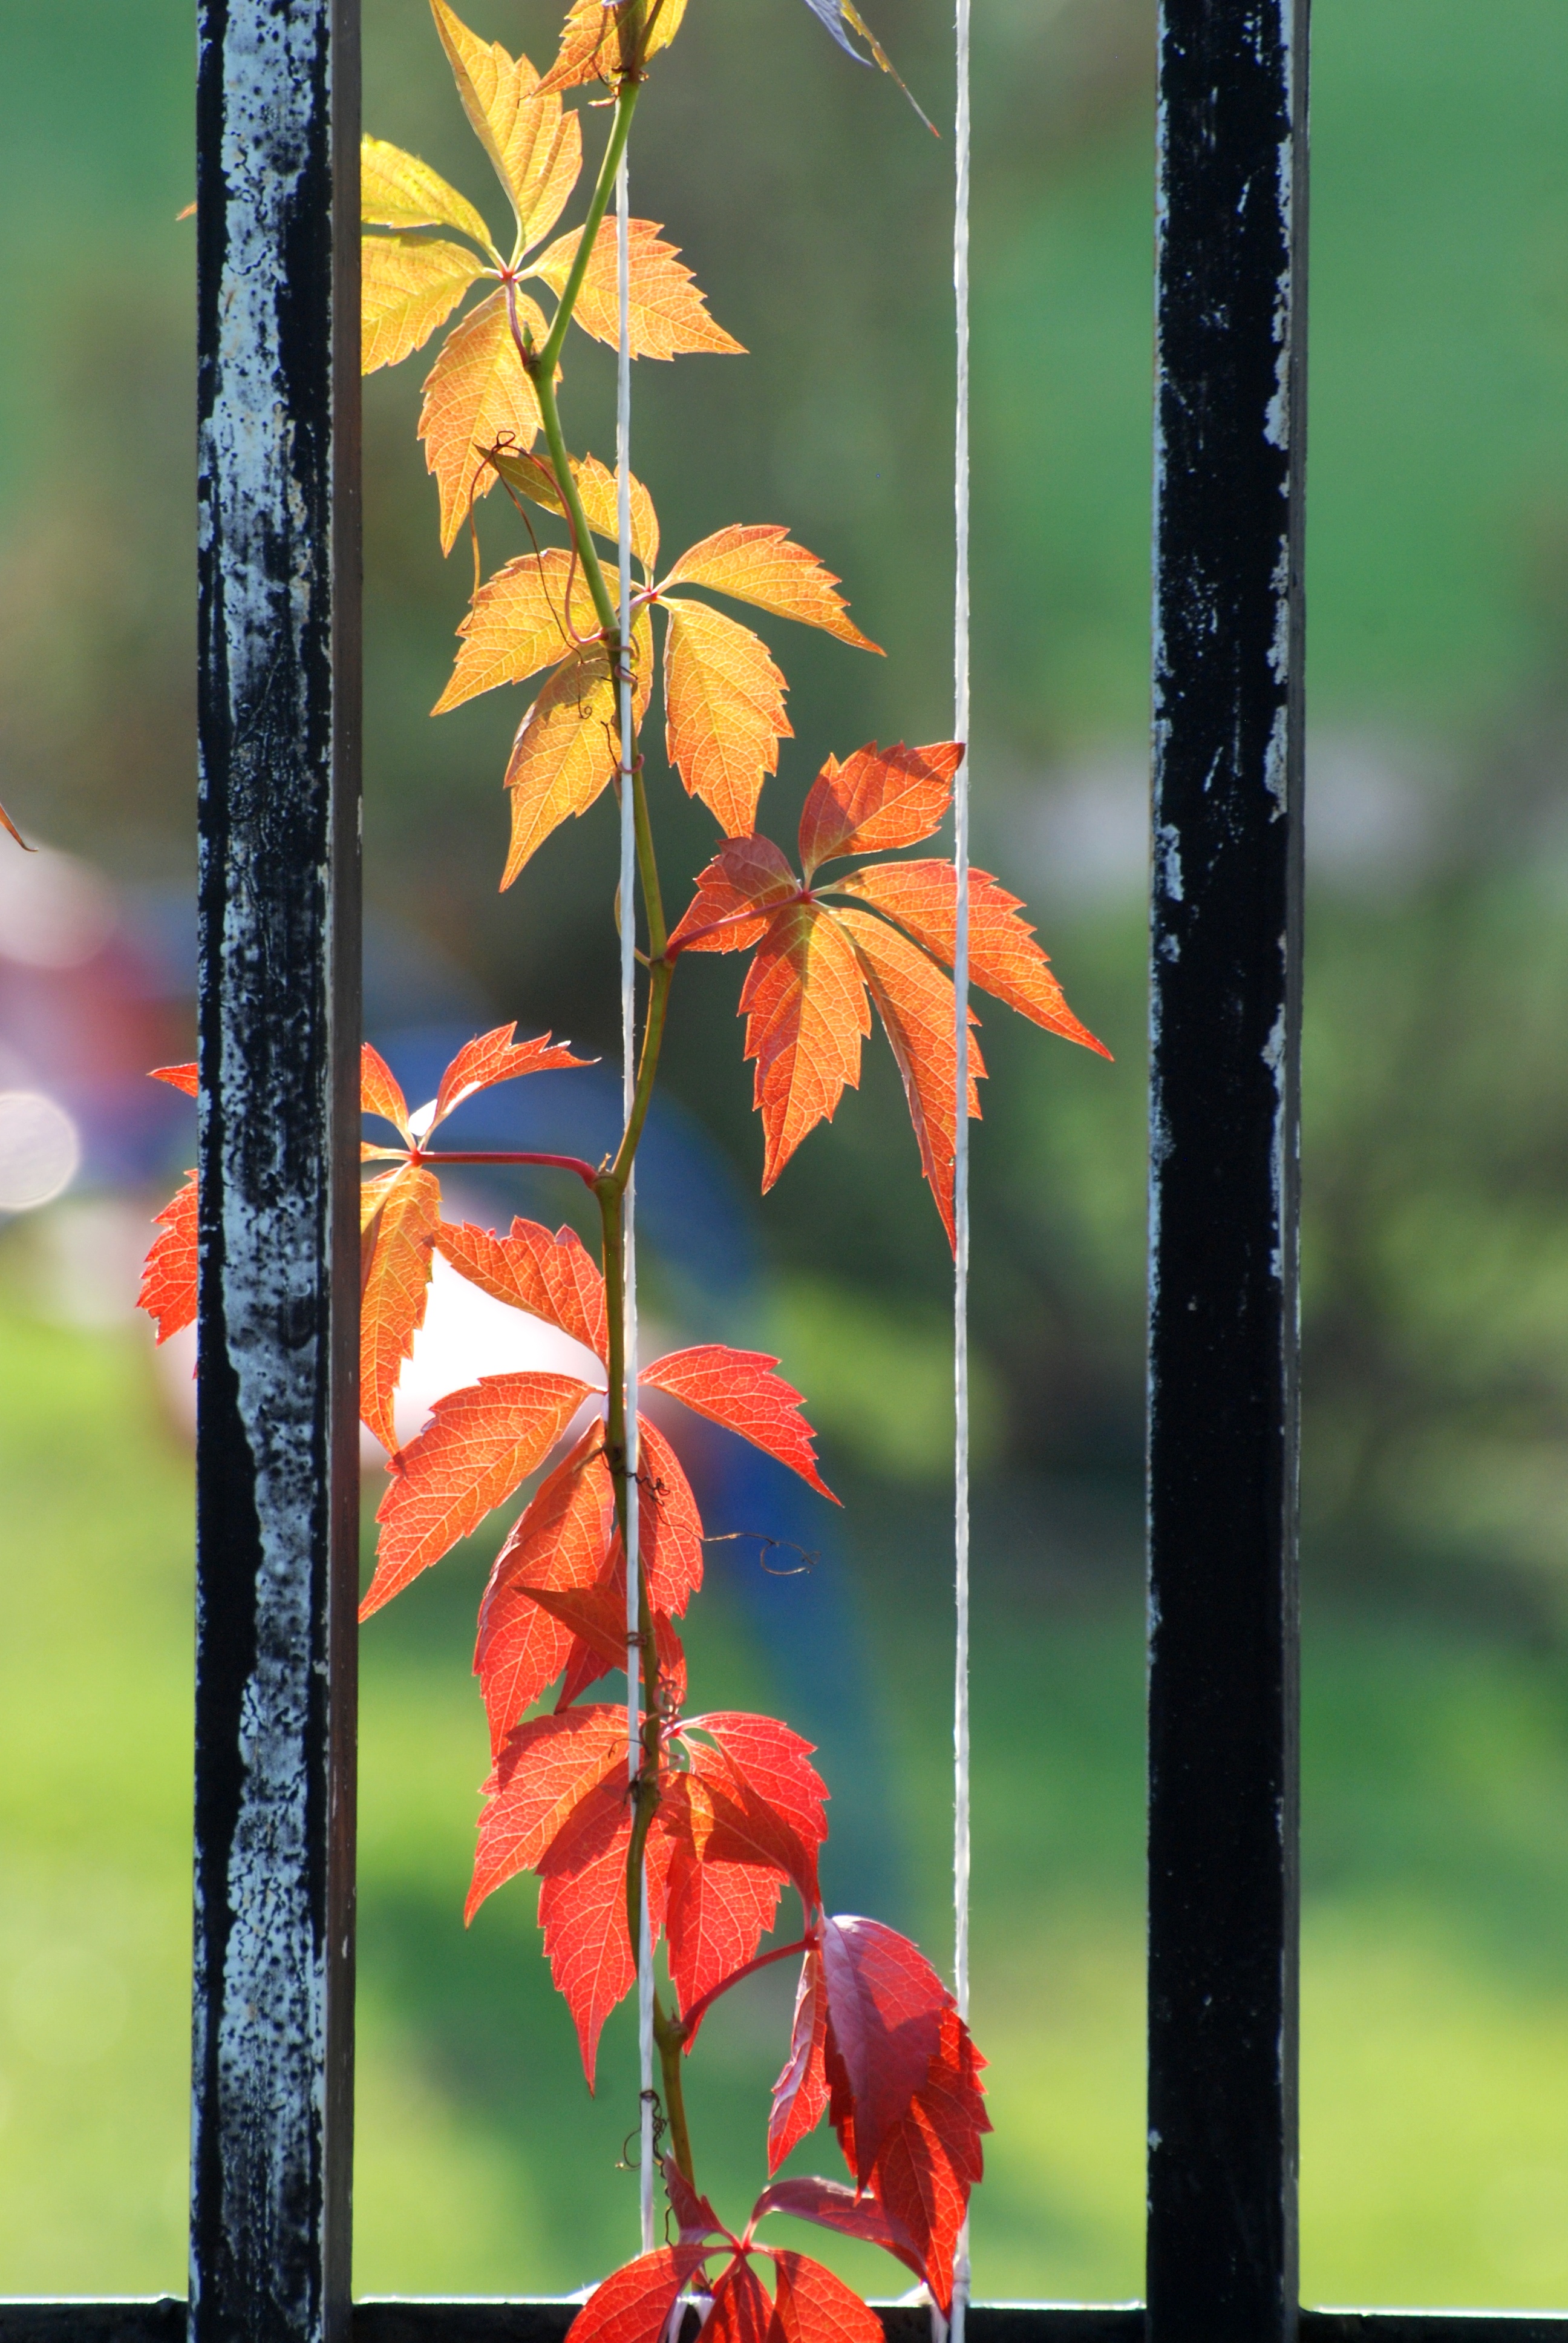
tree, nature, branch, plant, sunlight, leaf, flower, green, red, birch, autumn, botany, nikon, flora, season, fauna, cool image, moscow, nikkor, russia, d80, moskau, nikond80, moscou, 70300mmf4556gvr, flowering plant, plant stem, woody plant, land plant